São Domingos de Benfica

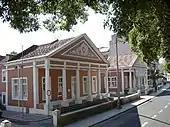
.

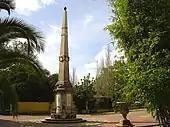
Gardens of Lisbon Zoo.

With the growth in demography, the area of Benfica by the 19th century began to be served by public transport: the creation of the "Estrada da Circunvalação" in 1852, allowed the establishment of new city limits. Consequently, the territory of the new parish of São Domingos de Benfica became integrated into the municipality of Belém, and until this municipality was extinguished in 1885. The creation of the military road and Lisbon-Sintra railway line in 1885; the opening of the electric trams, in 1929, then bus lines in 1985, allowed the expansion of the metropolitan region until Sete Rios, and made the parish one of the more popular settlements.